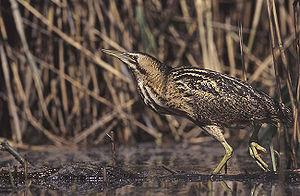
Le genre Botaurus regroupe quatre espèces de butors, oiseaux appartenant à la famille des Ardeidae.
Le Butor étoilé est une espèce d'oiseaux échassiers de la famille des ardéidés. Considéré d'après les recensements effectués comme une espèce très menacée, sa population est en déclin rapide en Europe et aurait chuté de 35 à 45 % en France en 30 ans.
La réserve naturelle régionale du Scamandre est une réserve naturelle régionale située en Occitanie. Classée en 2006, elle occupe une surface de 146,69 hectares.
Le terme Butor désigne des oiseaux échassiers de la famille des Ardeidae qui, en principe se distinguent par leurs cris qui rappellent le mugissement des bovins. Ce terme dériverait du latin vulgaire *buti-taurus, Pline l'Ancien signale qu'à Arles on appelait le butor taurus.